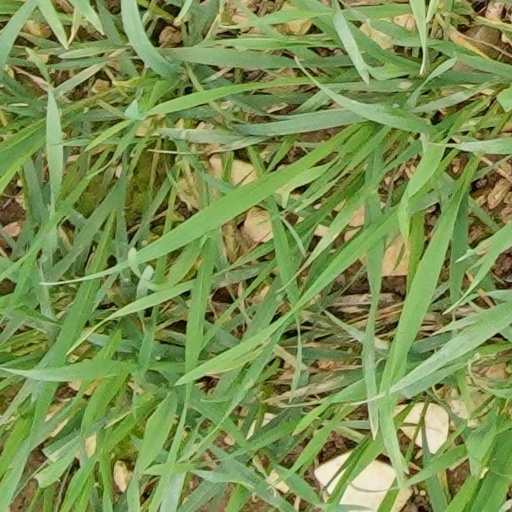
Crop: wheat